Sarubobo

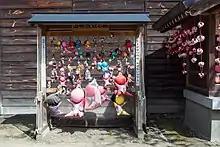
"Sarubobo" at Takayam's Hida Kokubunji Temple

Nowadays, "sarubobo" are a popular souvenir in Takayama, and are available in many different colours and shapes from souvenir shops. There is even a Hello Kitty doll dressed as a sarubobo.